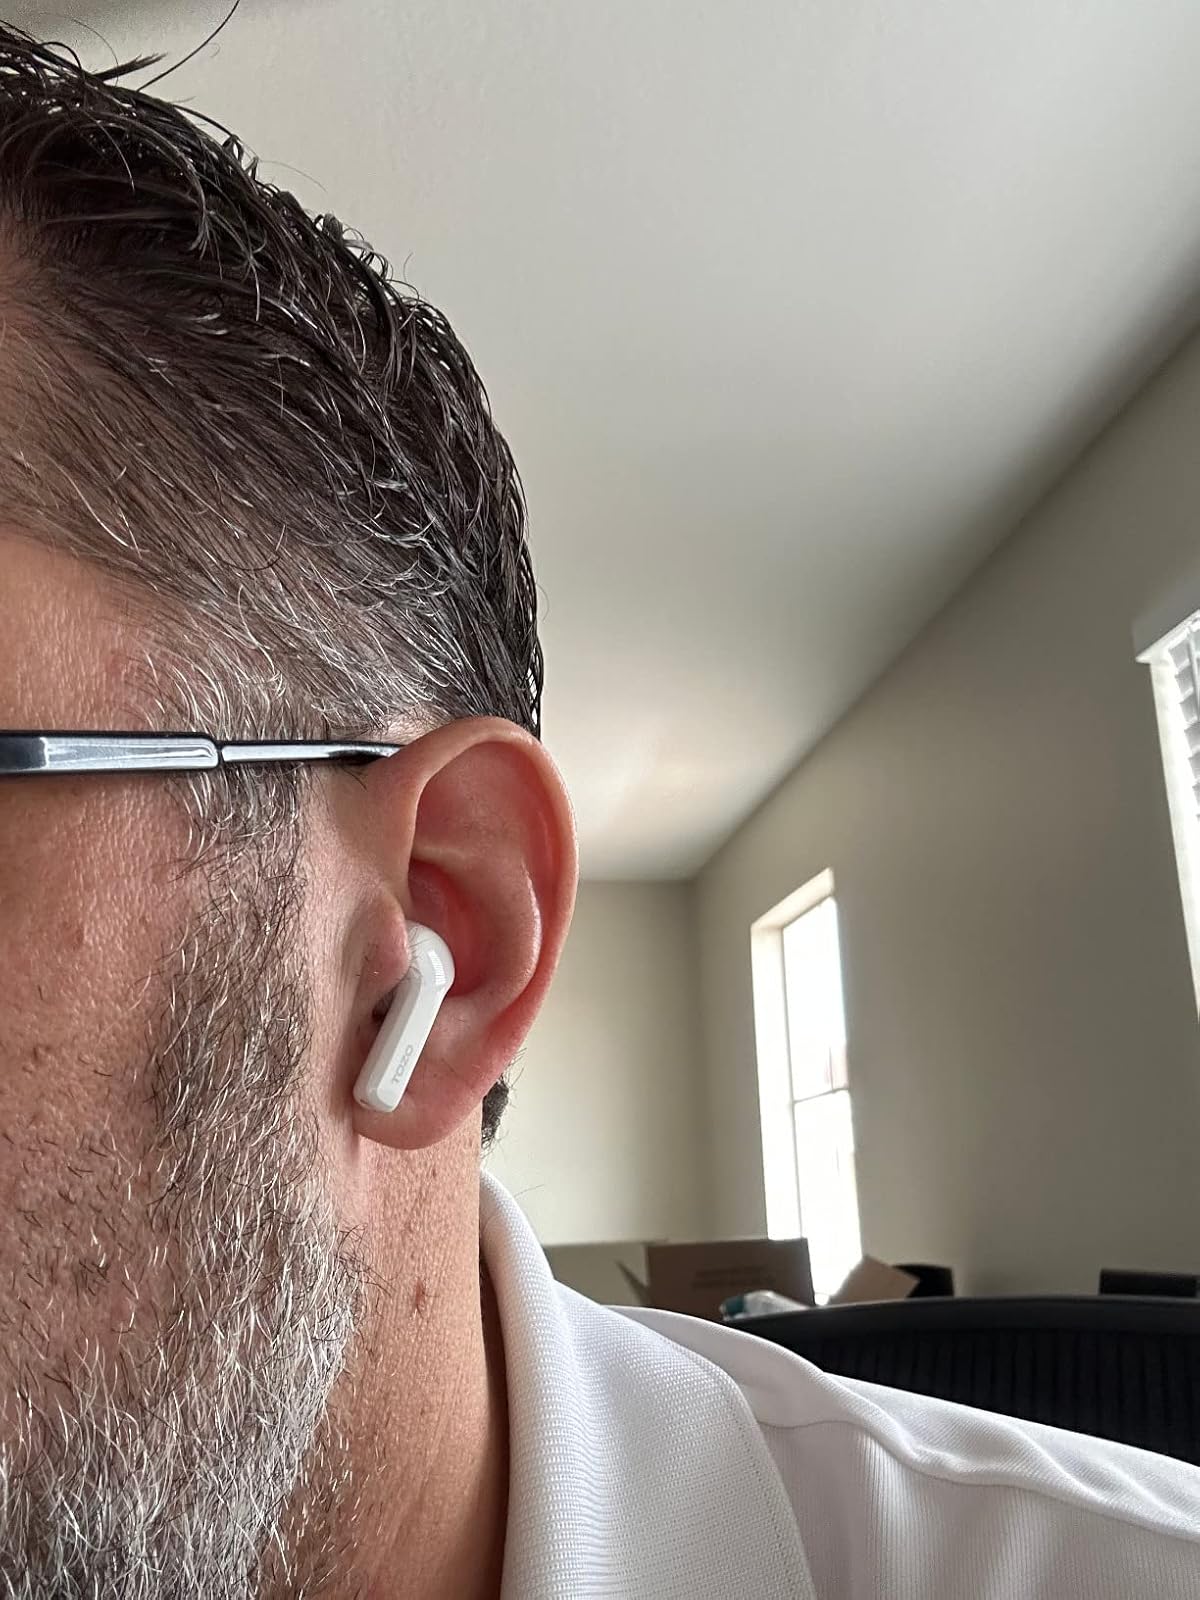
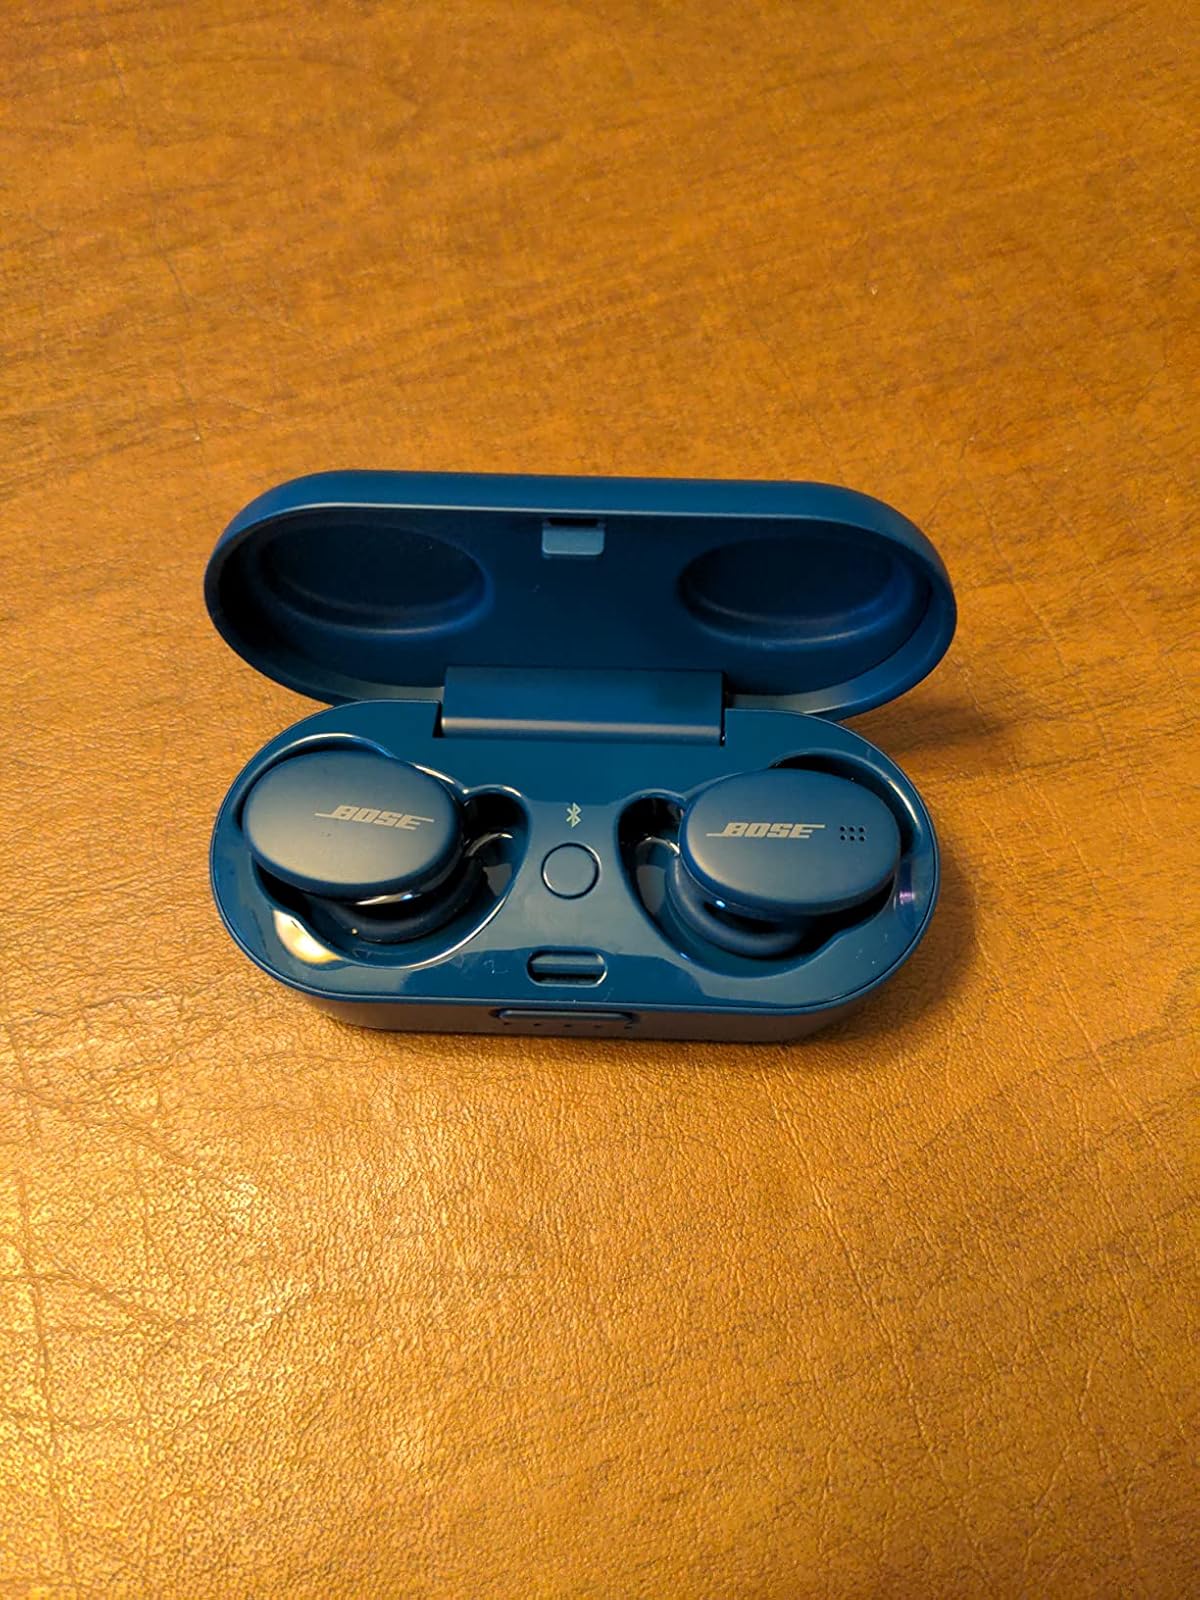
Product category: earbuds
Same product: no